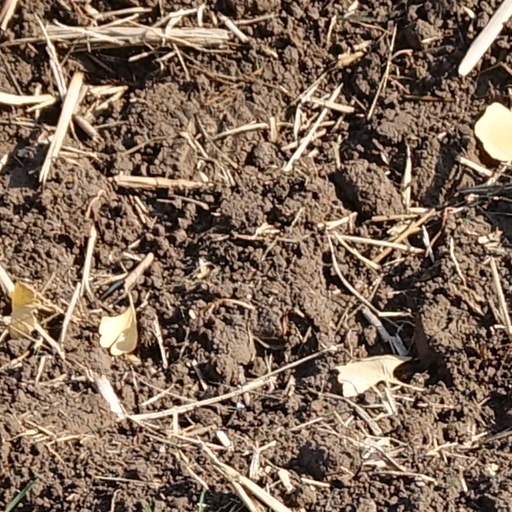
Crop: wheat